Republic of Karelia

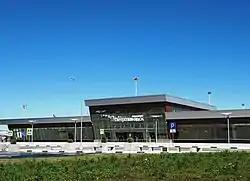
Petrozavodsk Airport

Currently Russian is the only official language of the republic. Karelian, Veps, and Finnish have been officially recognized languages of the republic since 2004, and they are "de jure" supported by the government. In early 2000s Karelian and Veps language nests were created in Petrozavodsk, Kalevala, Tuksa and Sheltozero, but were later shut down. Now native languages of Karelia have little support from the government.